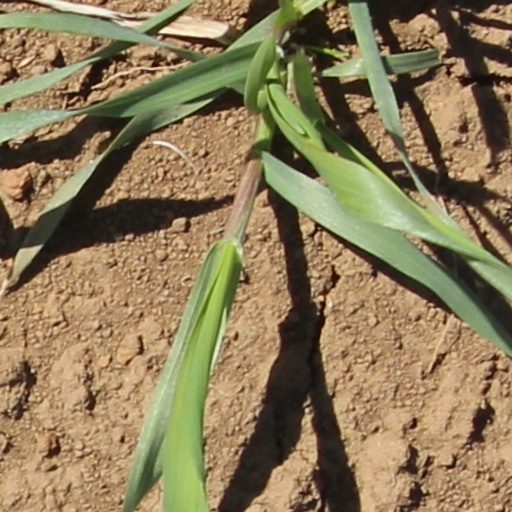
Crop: wheat